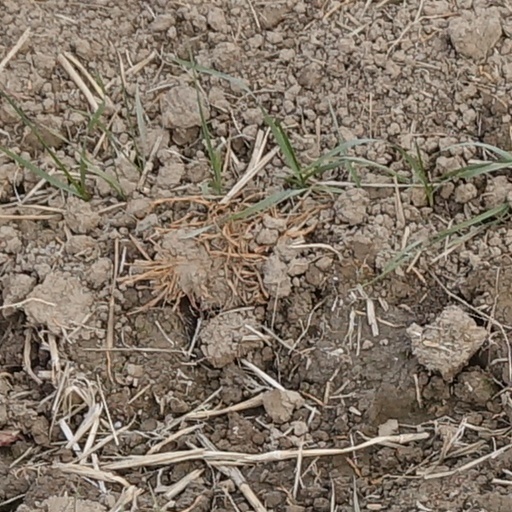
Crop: wheat